Jonathan David Katz

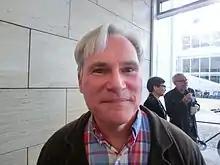
Katz in 2015

Jonathan David Katz (born 1958) is an American activist, art historian, educator and writer. He is currently Associate Professor of Practice in Art History and Gender, Sexuality & Women's Studies at the University of Pennsylvania.